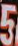
Number: 5